Jay Schellen

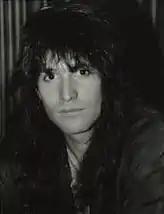
Schellen in the 1990s

In 1984, Schellen joined Stone Fury, working with singer Lenny Wolf and guitarist Bruce Gowdy. From 1985 to 1991, he joined the melodic rock group Hurricane. Hurricane went on to record three records, "Take What You Want", "Over the Edge" and "Slave to the Thrill", 3 worldwide tours and posted two top ten MTV videos. In 1993, Schellen joined Gowdy in a new melodic rock project, Unruly Child, releasing a self-titled CD. Schellen again worked with Gowdy in 1995, joining World Trade for their second album "Euphoria", alongside Billy Sherwood (later in Yes). Schellen and Sherwood were the only members of World Trade for appearances on two tribute albums released on the Magna Carta record label in 1995.